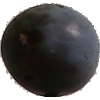
Label: Plum 3